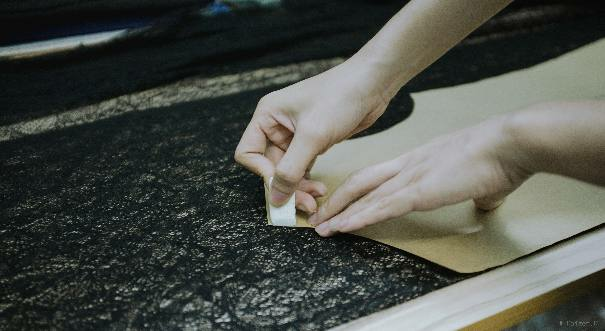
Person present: Yes